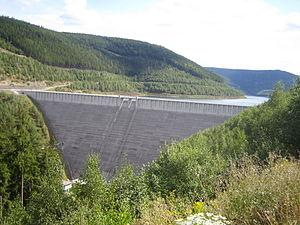
Les monts de Thuringe sont un massif ancien principalement situé en Thuringe, dont l'altitude n’excède guère 870 m d'altitude.